Carolina Oliveira

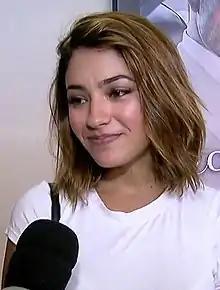
Oliveira in 2017

Carolina Machado de Oliveira (born 29 November 1994) is a Brazilian actress. In 2005, she was nominated for an International Emmy Award for Best Actress for her role in the show "Hoje É Dia de Maria", being the first Brazilian actress to do so.